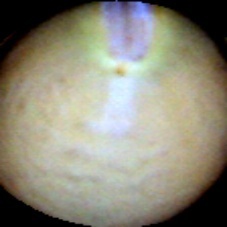
Label: Immature